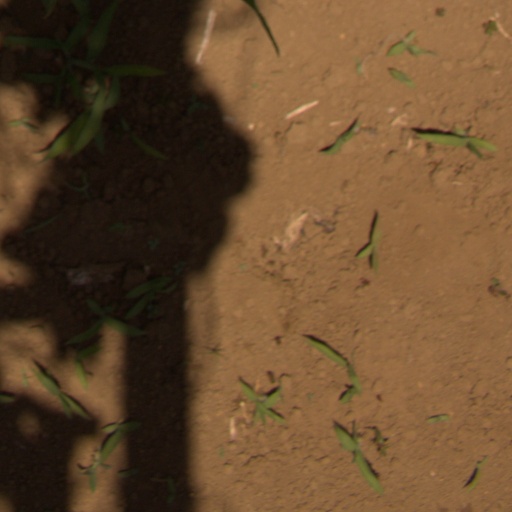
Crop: Jerusalem artichoke